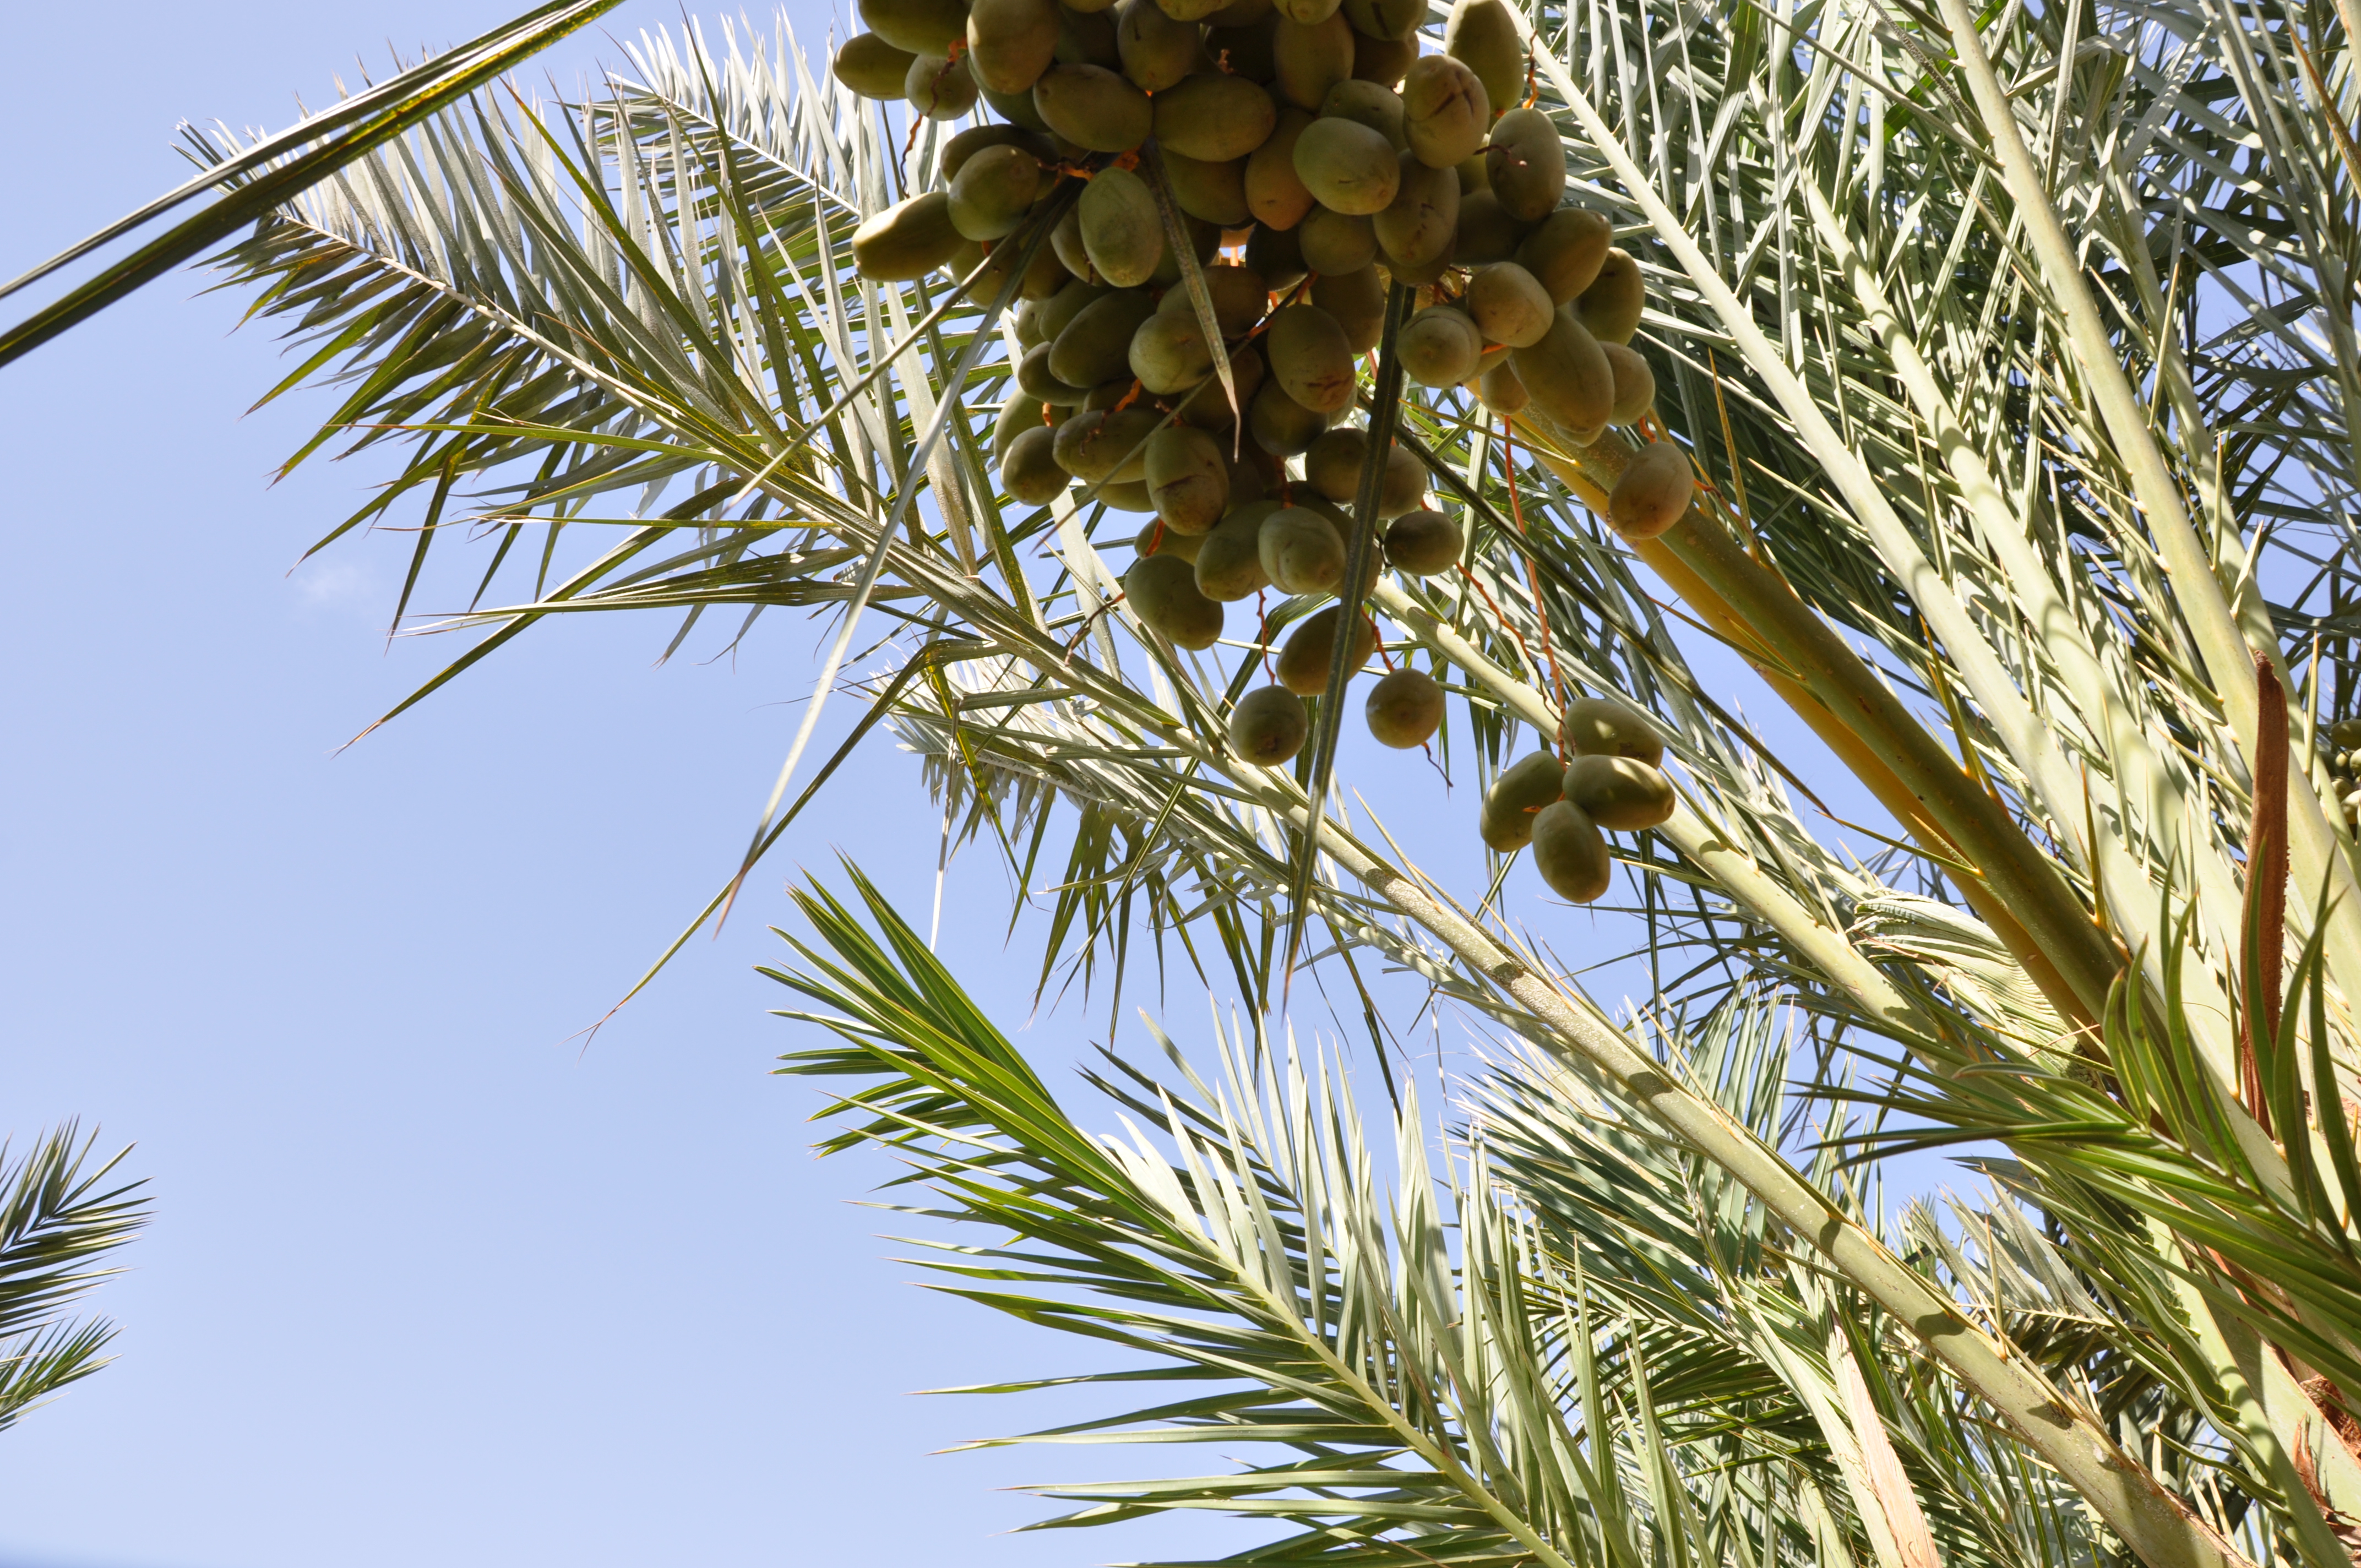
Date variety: Boumajhoul